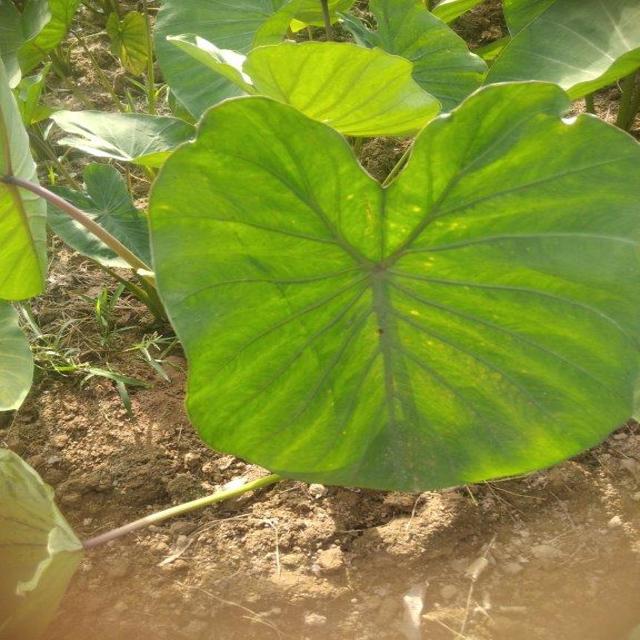
Label: Healthy